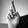
ASL letter: R